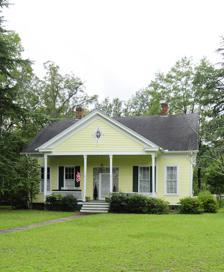
Building: Simon Bouknight House
Country: United States of America
Year built: 1890
Historic house in South Carolina, United States United States historic place Simon Bouknight House U.S. National Register of Historic Places Simon Bouknight House, August 2012 Show map of South Carolina Show map of the United States Location Saluda Ave., Batesburg-Leesville, South Carolina Coordinates 33°54′32″N 81°33′10″W / 33.90889°N 81.55278°W / 33.90889; -81.55278 Area 0.3 acres (0.12 ha) Architectural style Victorian MPS Batesburg-Leesville MRA NRHP reference No. 82003876 Added to NRHP July 6, 1982 Simon Bouknight House is a historic home located at Batesburg-Leesville , Lexington County, South Carolina . It was built in 1890, and is a one-story, weatherboarded Victorian cottage under a gabled roof. It has a gabled projecting central porch supported by four regularly spaced slender wood posts; front and end gables with cornice returns and centered, diamond-shaped windows; and corbeled chimneys. The house is set on a lattice brick foundation. It was listed on the National Register of Historic Places in 1982. References